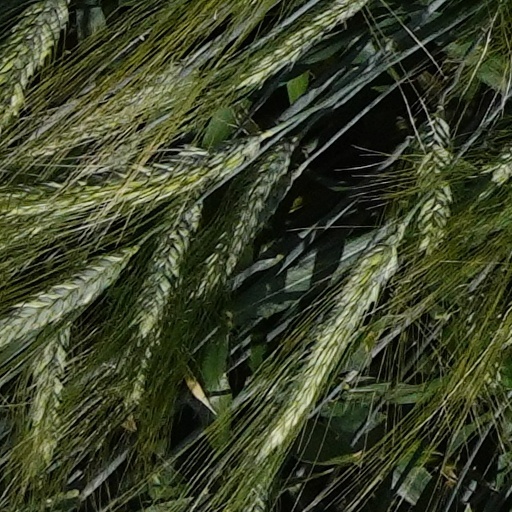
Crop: wheat